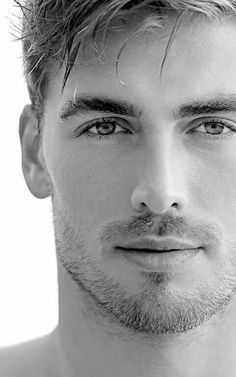
Label: Colored